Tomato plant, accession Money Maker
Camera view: horizontal (90 deg, fisheye); turntable rotation: 0 degrees
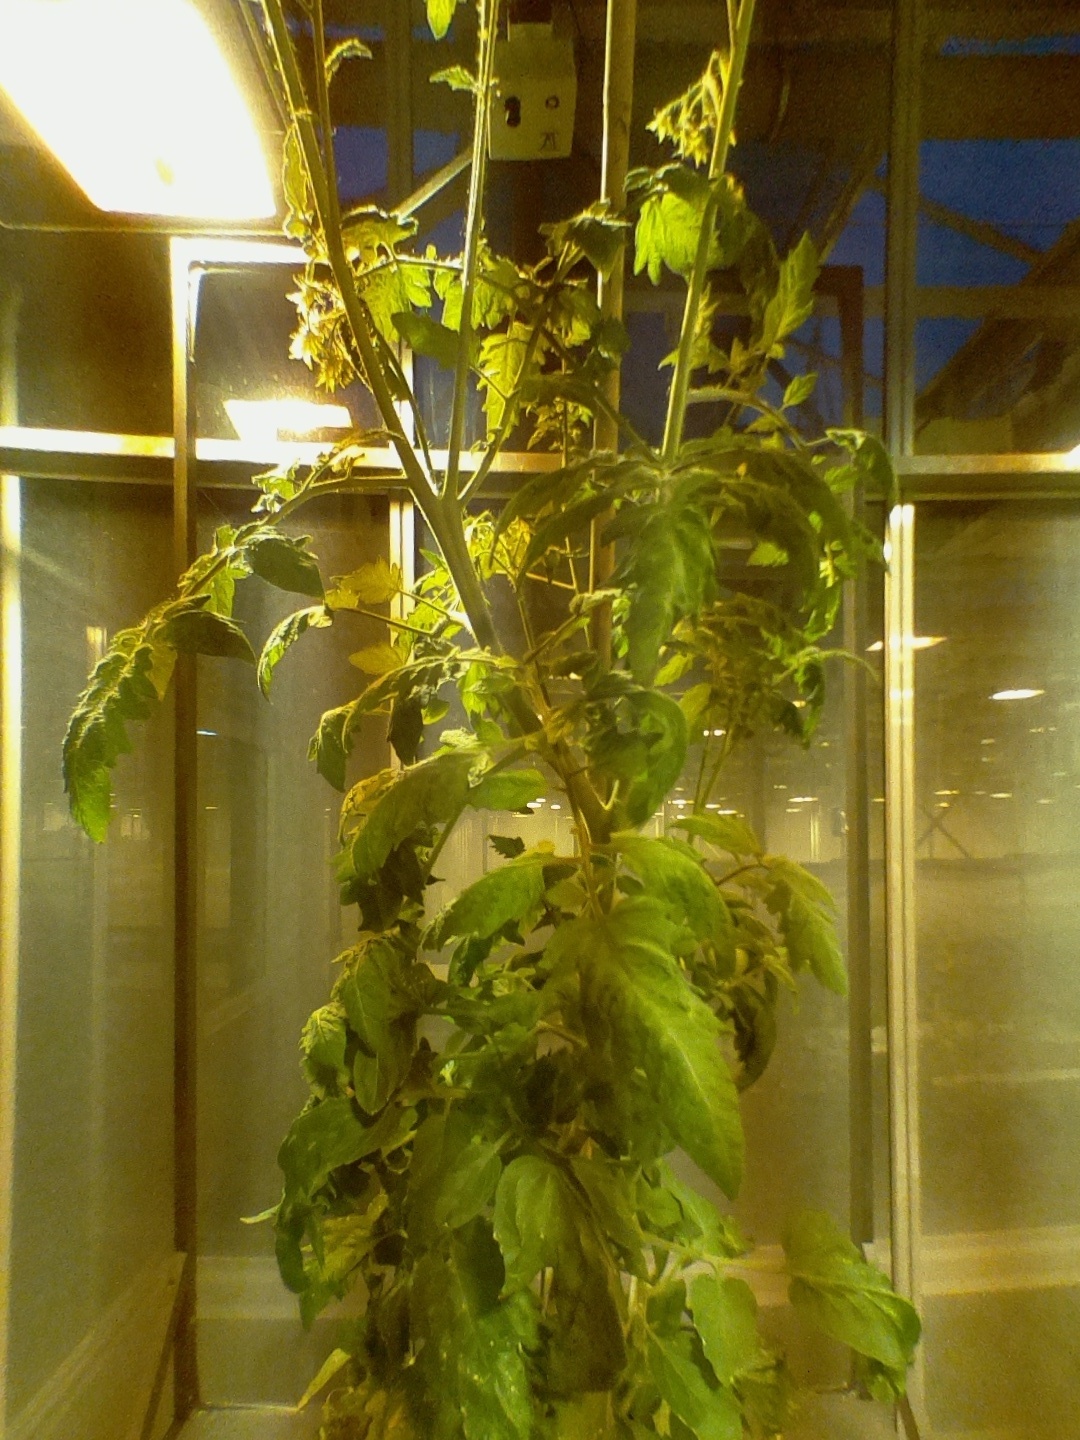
BBCH growth stage 72: 20%-30% of final fruit size